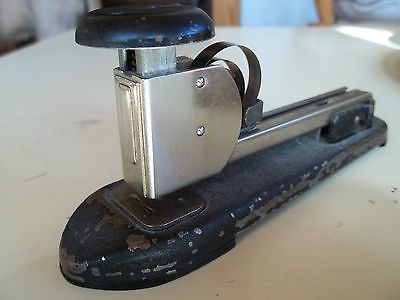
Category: stapler